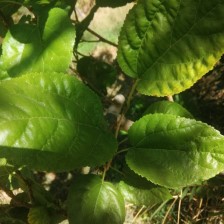
Variety: BlackAustralia